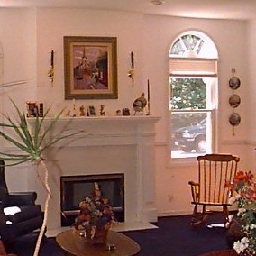
Room type: bedroom